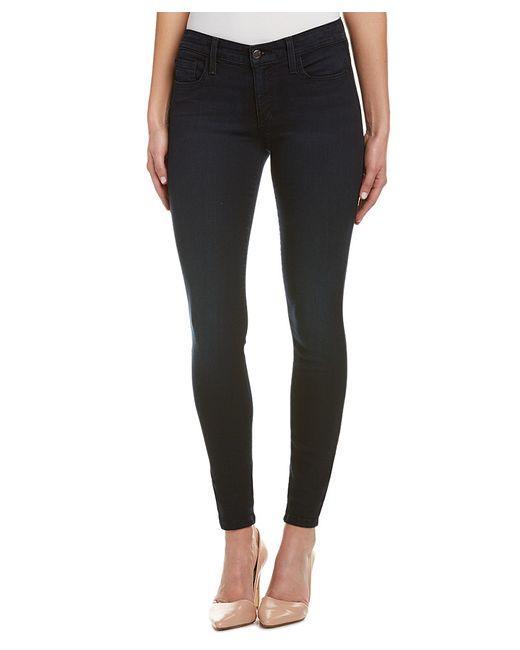
Leggings für Damen in schwarzer Farbe